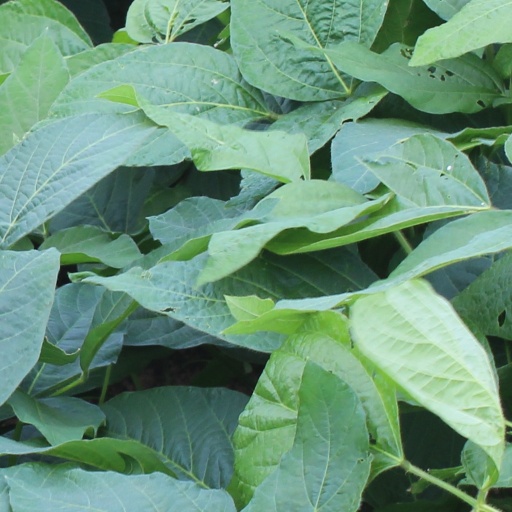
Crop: soybean